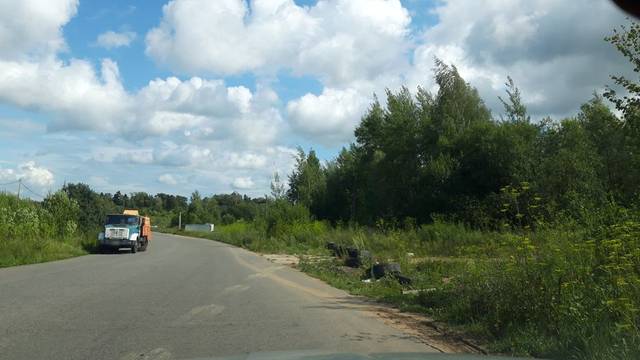
Region: Russia
Coordinates: 55.964, 37.172